Redstone Test Stand

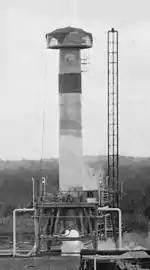
Redstone Test Stand during gmissile test #02

Before congressional appropriation and construction of permanent facilities was completed, the engineers used the information gained during static testing at the Interim Stand to steadily improve the Redstone system. The next eight missiles stood for twenty-two tests. The tower to the left of the missile (shown above right) is the Cold Calibration Unit, built in 1954. It held only the Redstone's alcohol and liquid oxygen tanks, pumps, valves and flow meters in various configurations. The liquids flowed into another set of tanks and were used to test and calibrate the valves and flow meters to assure that accurate measurements were made during the static fire testing and to assure a proper alcohol to oxygen mixture ratio. Oxygen-rich propellant mixtures had caused most engine explosions in the early years of liquid rocket development.